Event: Nepal Earthquake
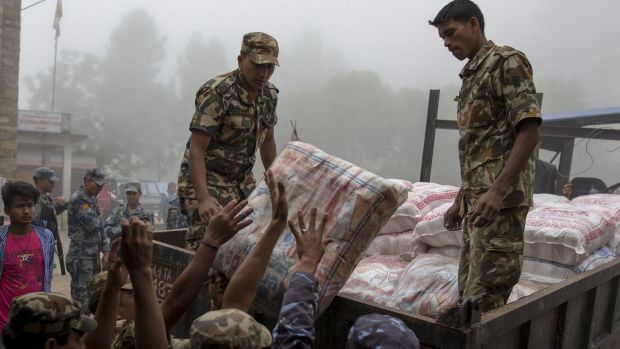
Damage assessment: no_damage